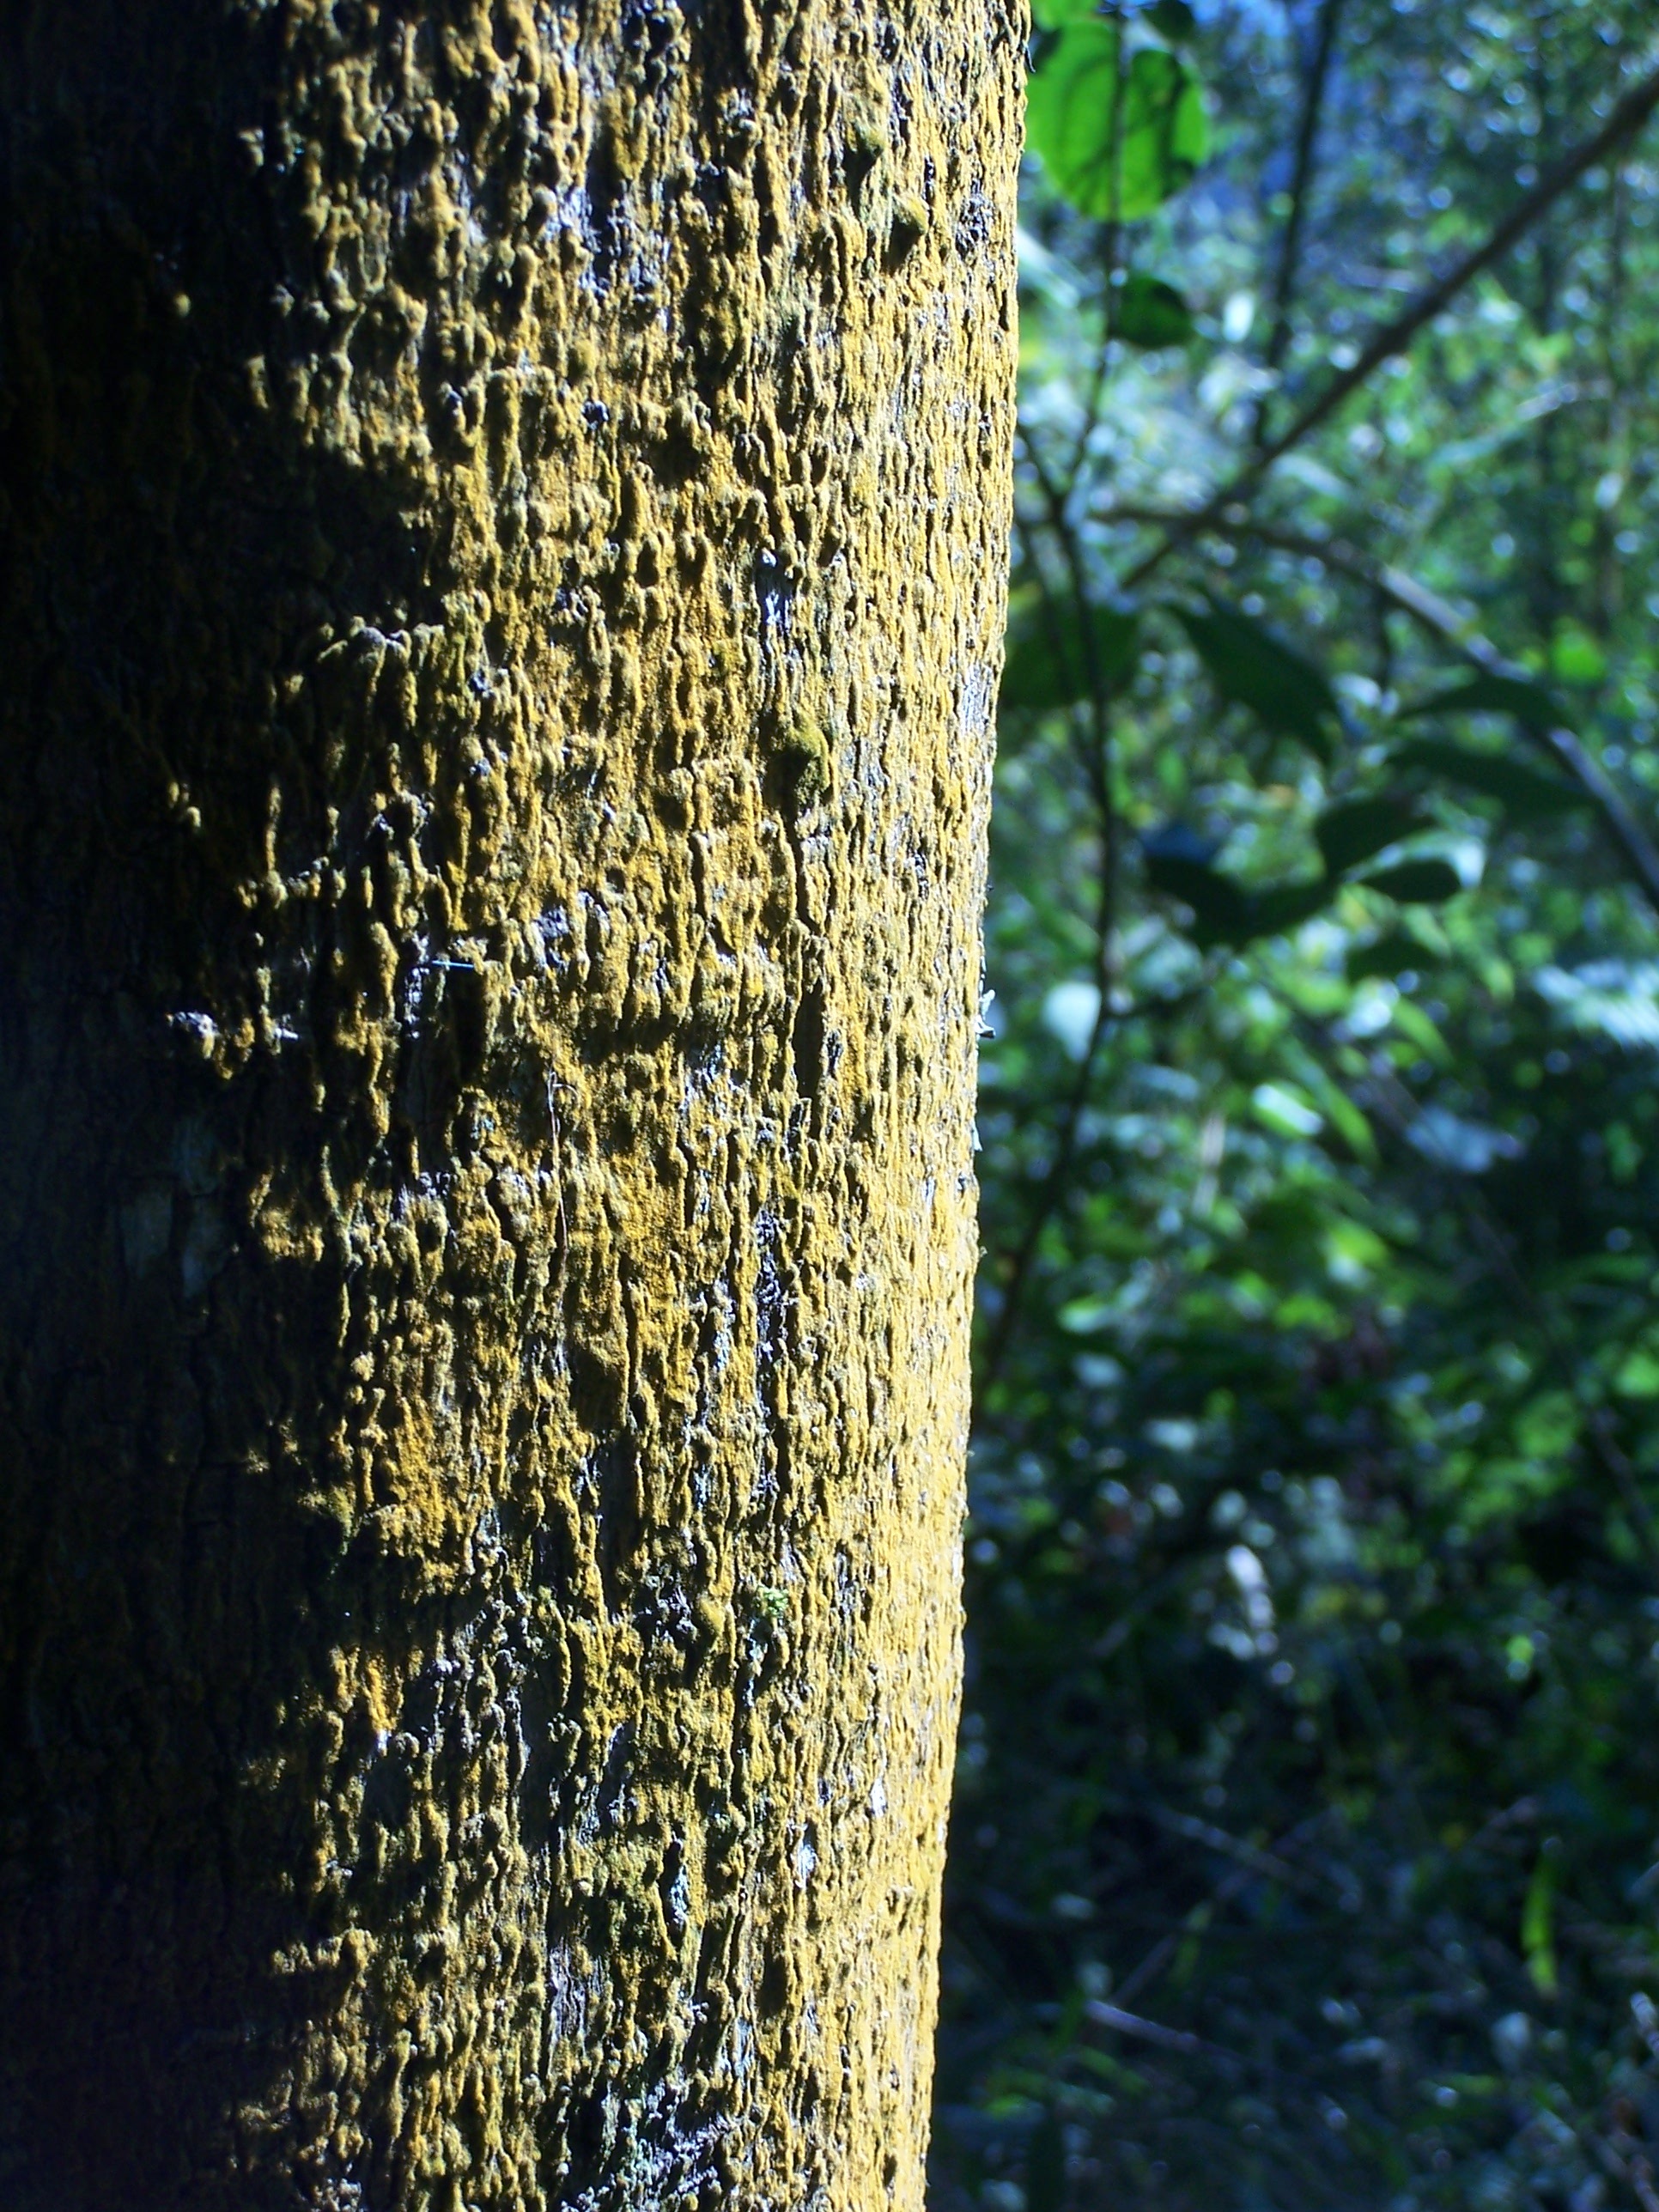
tree, nature, forest, branch, plant, wood, sunlight, leaf, flower, trunk, green, birch, autumn, woods, deciduous, woodland, habitat, plant stem, woody plant, land plant